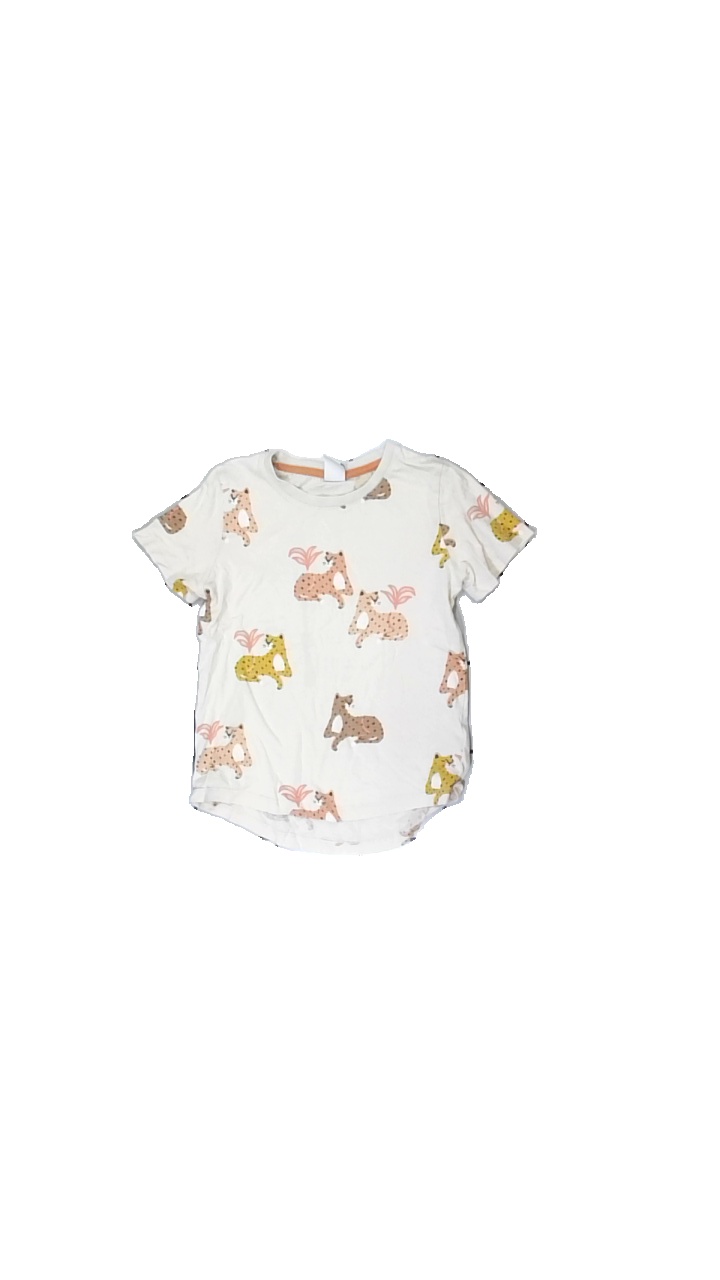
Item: T-shirt (Children)
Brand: Lindex
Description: beige t-shirt med leoparder på.
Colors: Black, Beige, Yellow, Multicolor
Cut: Regular
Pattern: Animal print
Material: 100% cotton
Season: All
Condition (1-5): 5
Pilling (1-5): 5
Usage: Reuse
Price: <50